Charles Frederick Holder

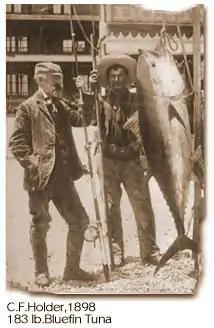
Charles F. Holder with his then record bluefin tuna catch, 1898 (Avalon, California)

Holder came from a wealthy Massachusetts Quaker family. His father was the zoologist Joseph Bassett Holder (1824–1888) and his mother Emoia Violet Jones. He attended the Friends' school in Providence, Rhode Island, and Allen's preparatory school at West Newton, Massachusetts, as well as from private tutors. In 1869, he attended the United States Naval Academy at Annapolis but he did not continue in the Navy after graduation.